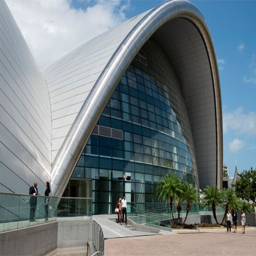
building with a glass front